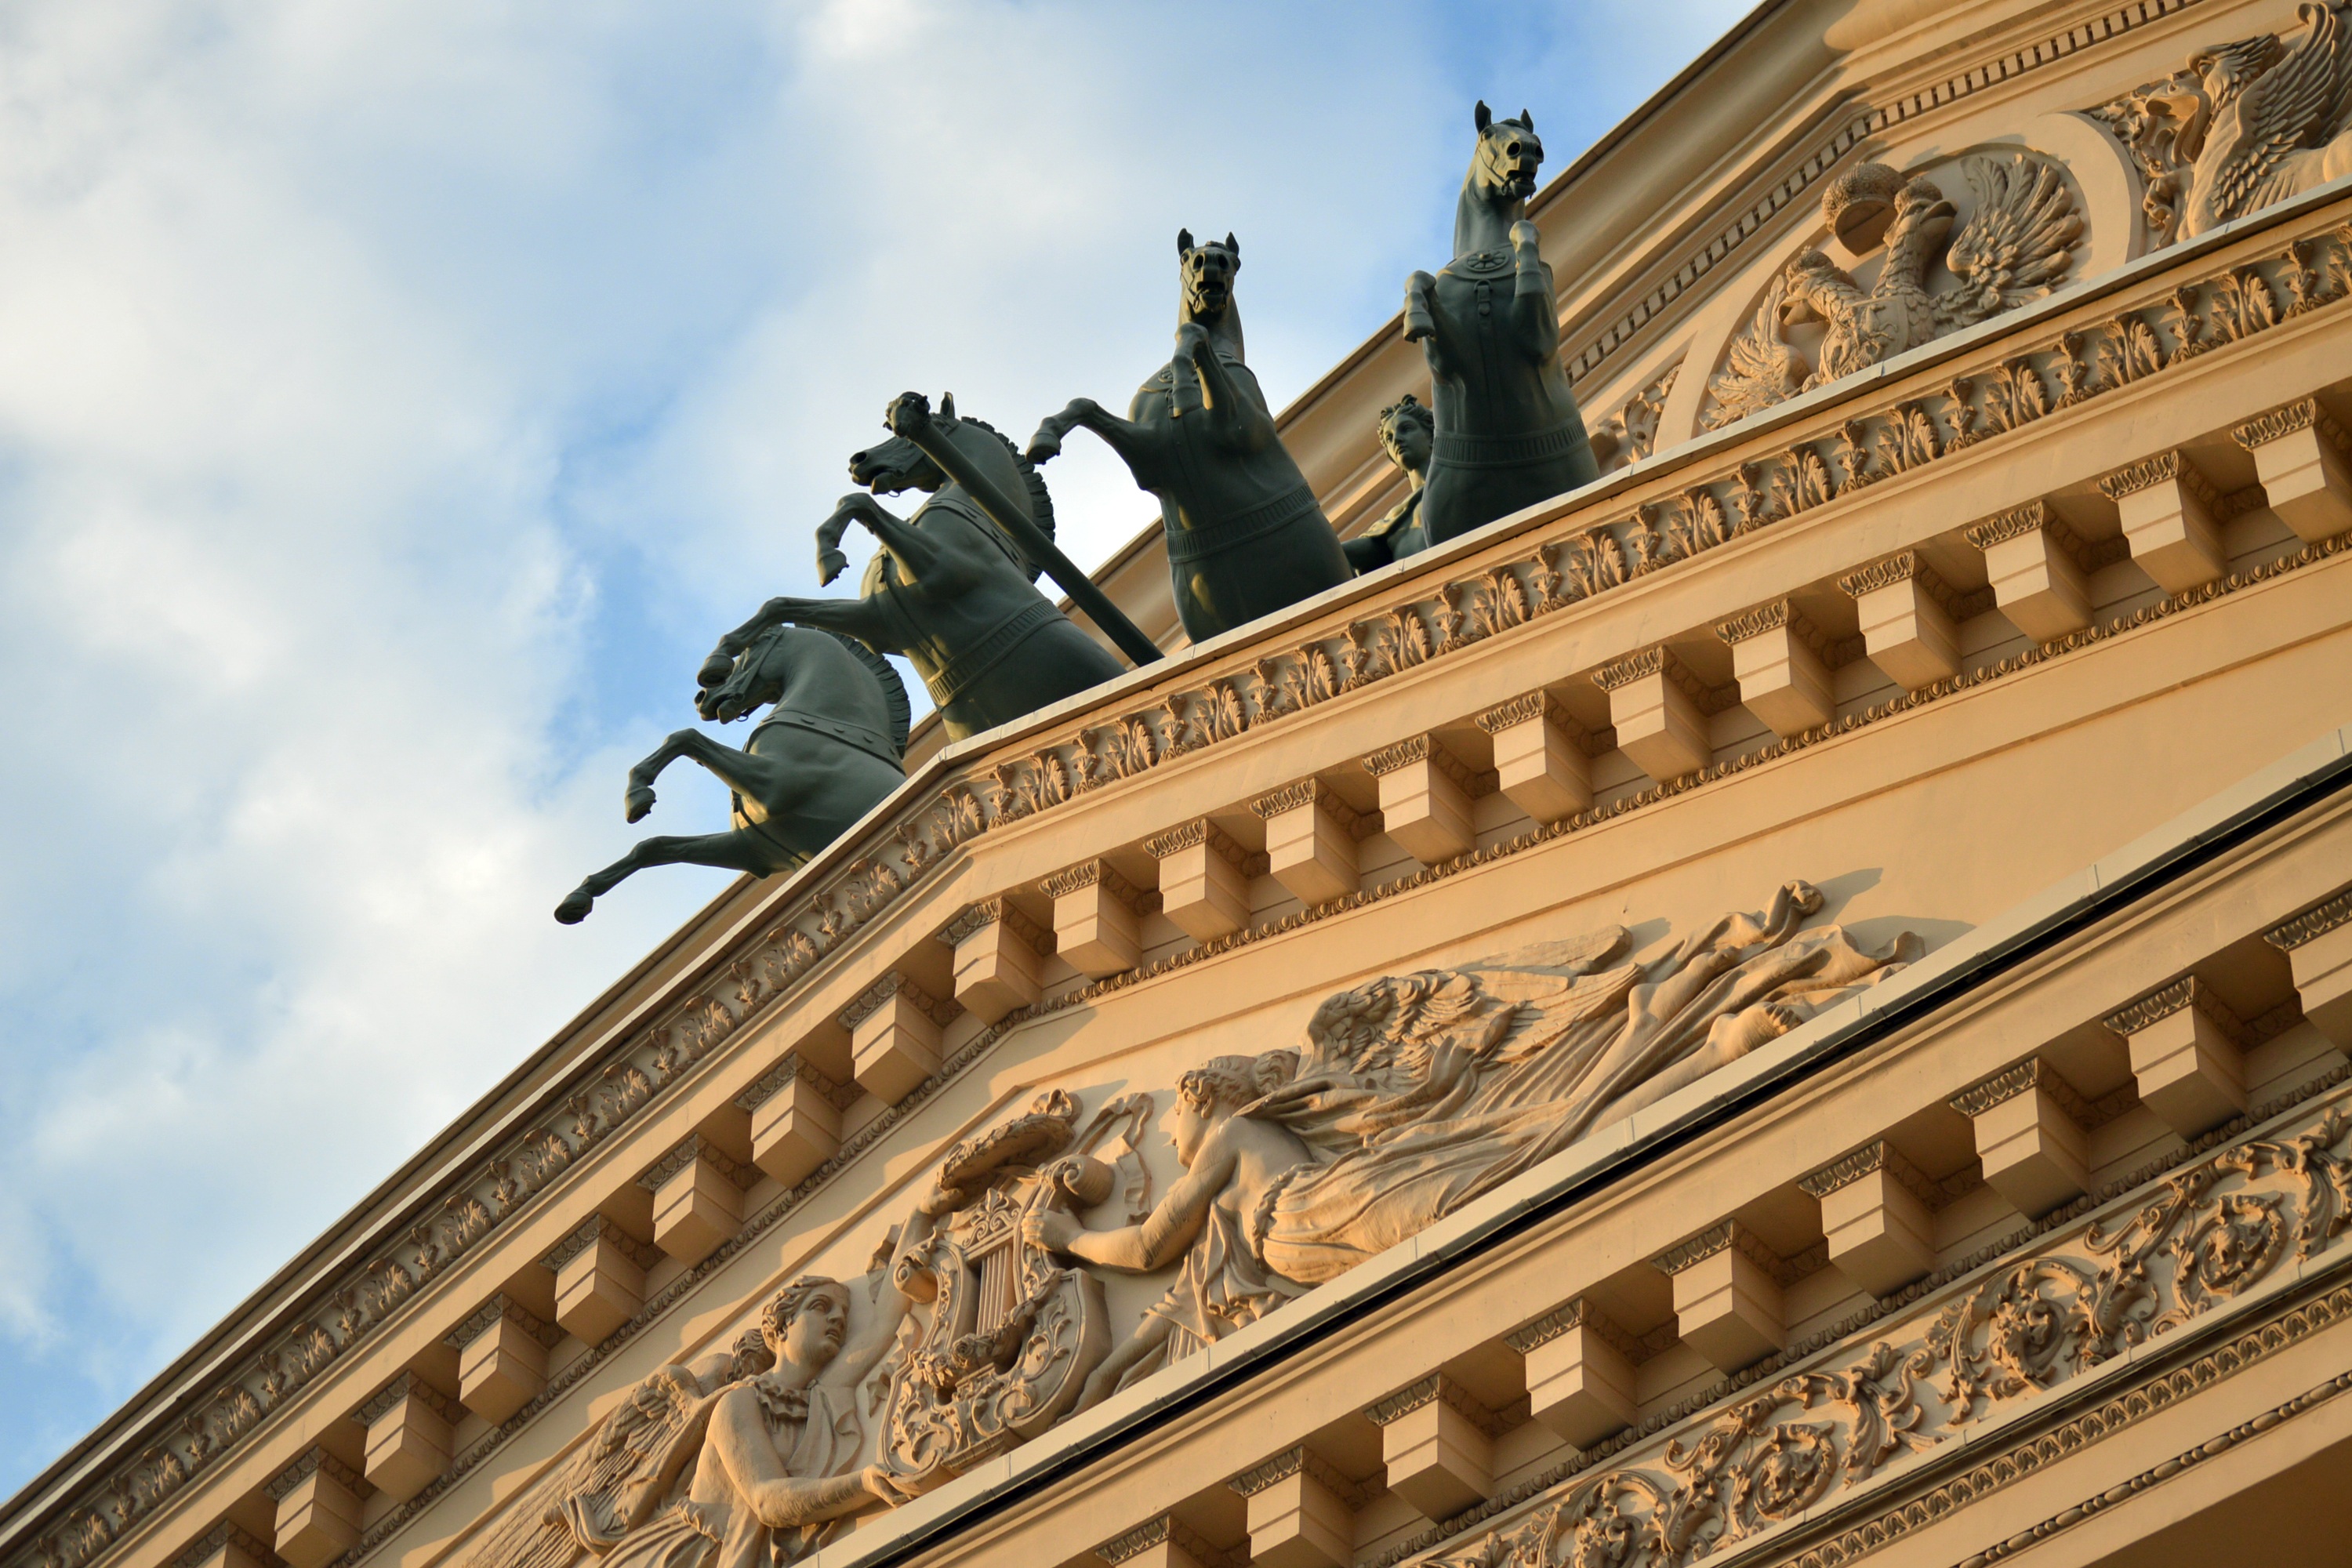
architecture, sky, building, palace, city, monument, travel, statue, opera, landmark, facade, blue, exterior, historic, tourism, blue sky, ballet, horses, capital, theatre, culture, theater, history, moscow, famous, historical, russia, entertainment, bolshoi theatre, russian federation, ancient history, bolshoi, bolshoi theater, bolshoy